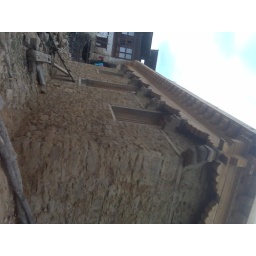
Apa is building this house in Jongthang